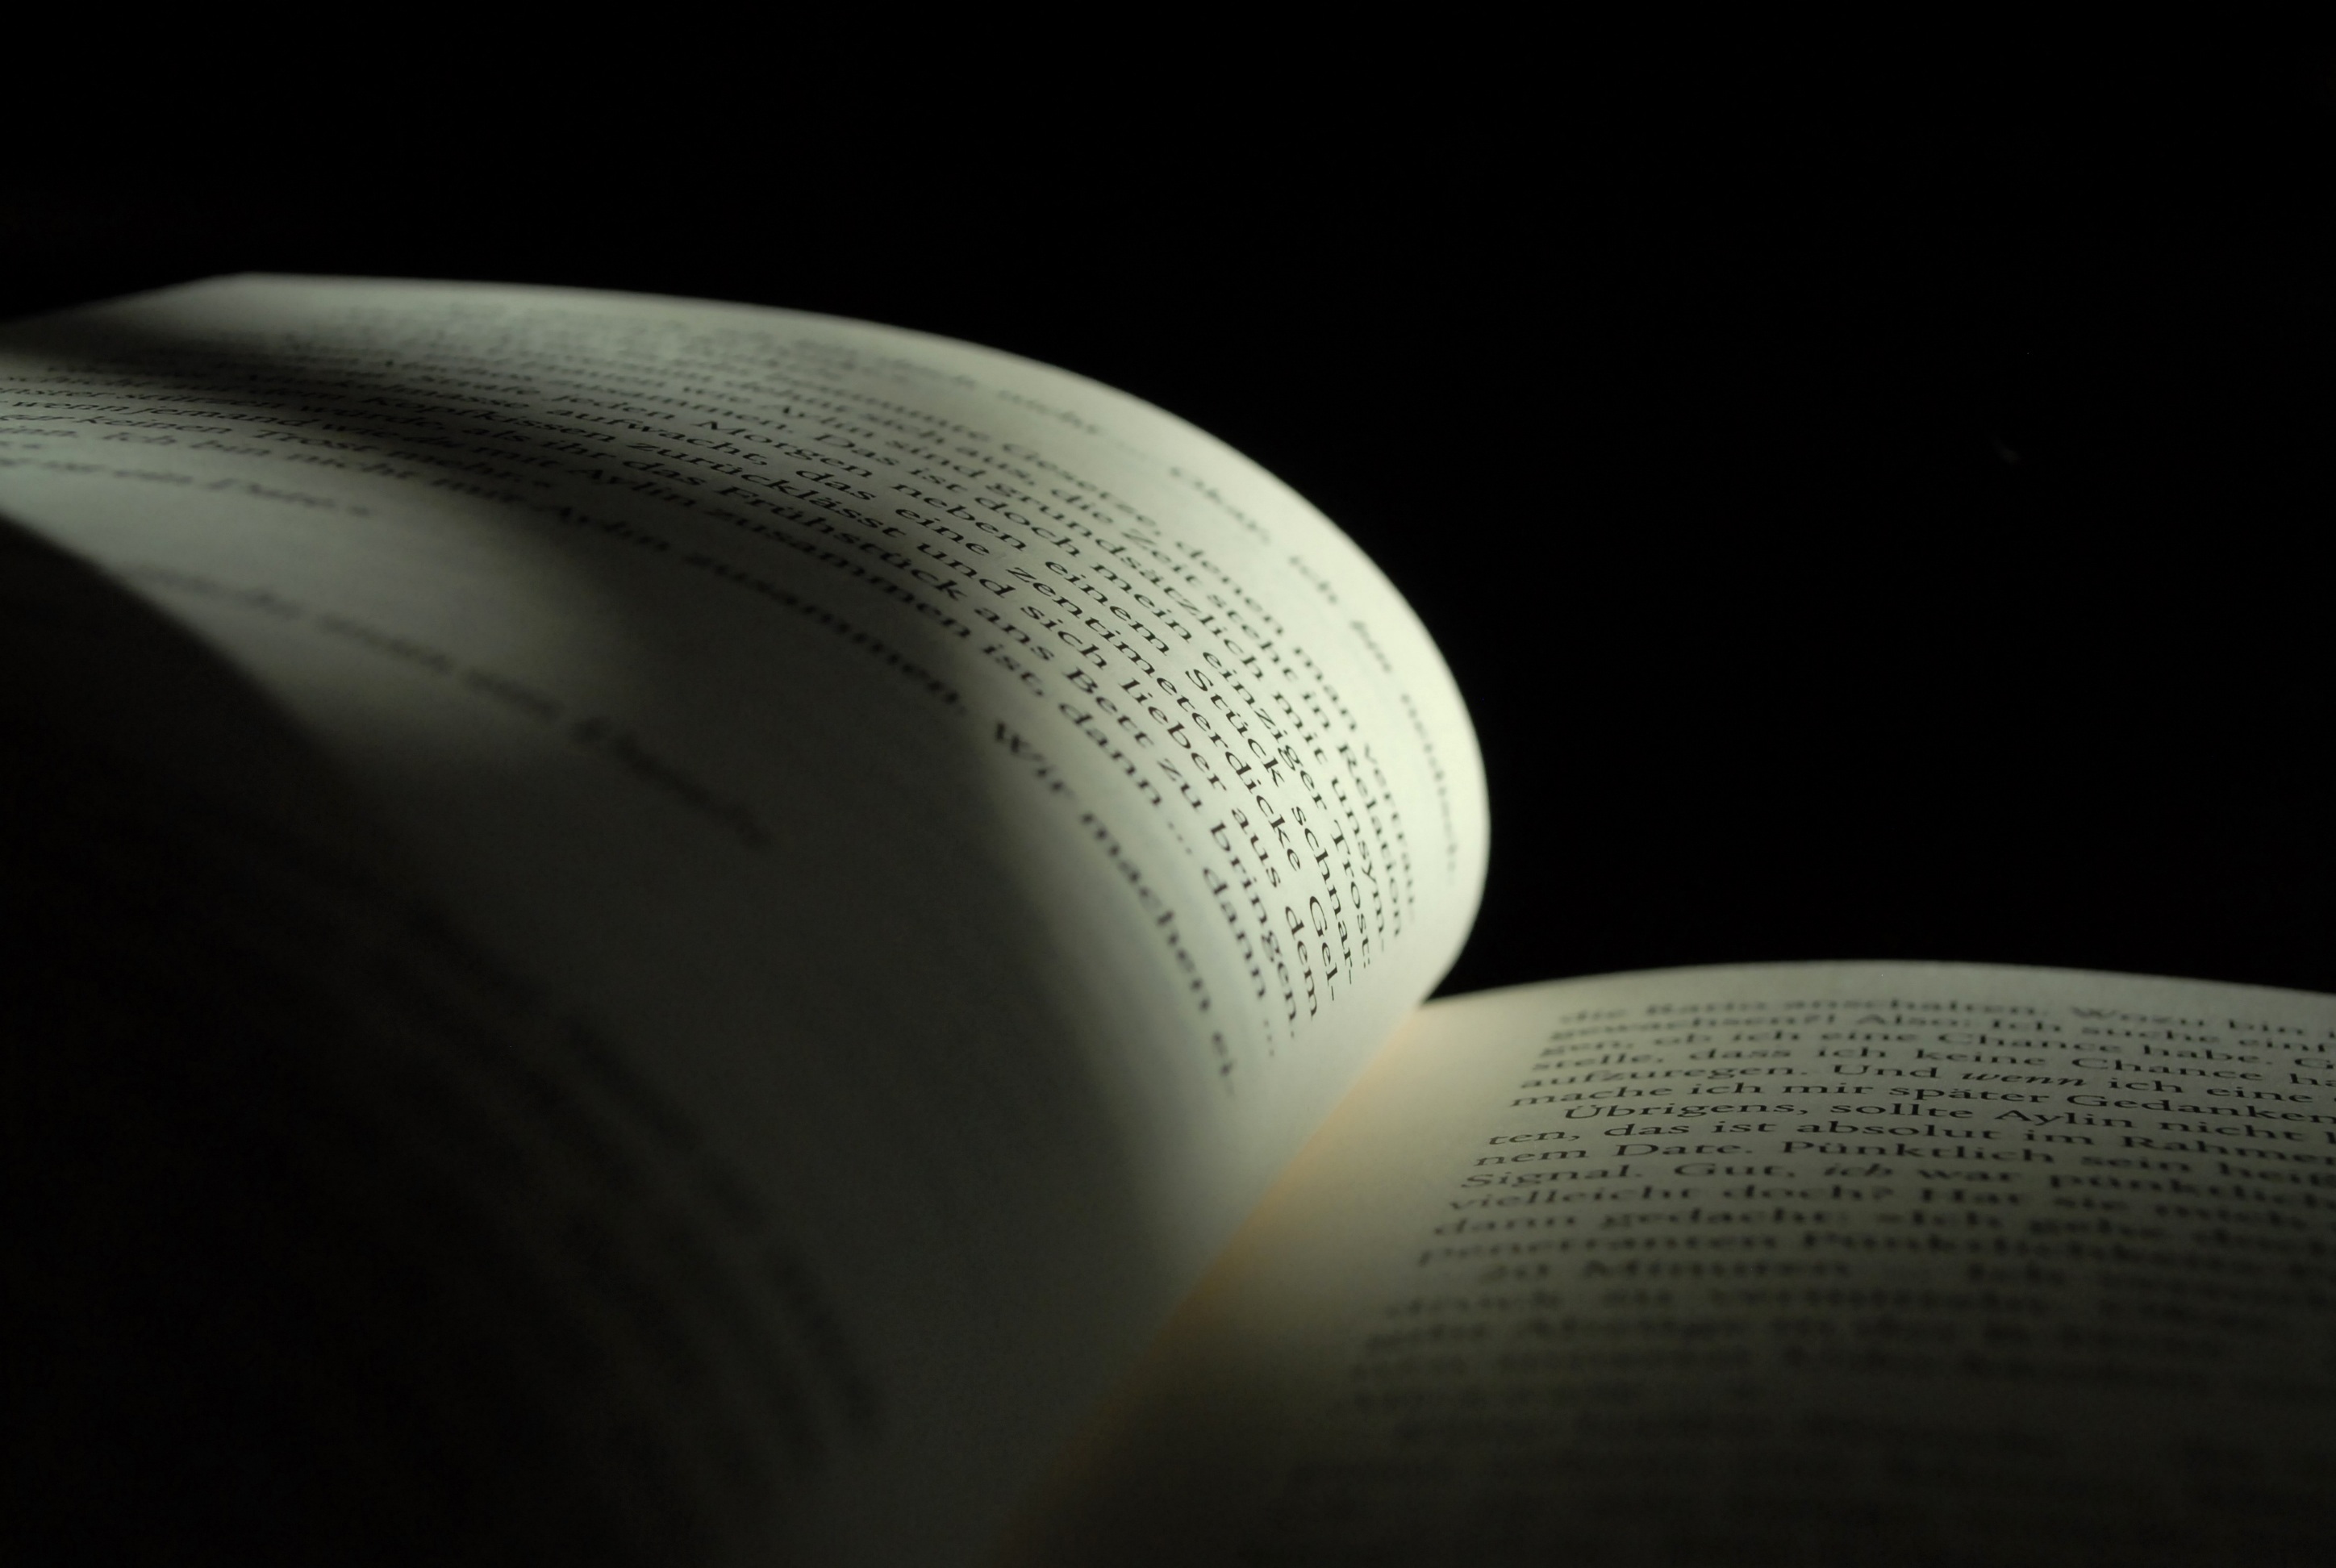
book, read, light, black and white, white, photography, sunlight, wave, atmosphere, line, reflection, shadow, darkness, black, monochrome, lighting, page, circle, close up, text, shape, macro photography, monochrome photography, atmosphere of earth, computer wallpaper